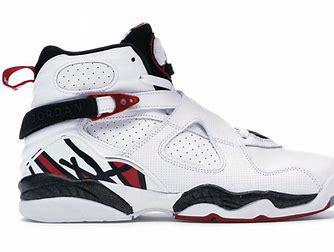
Brand: Jordan
Model: 8 Retro